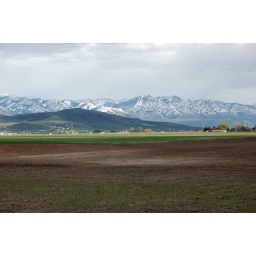
The mountain Napoleon Dynamite's house faces. Uncle Rico bet Kip he could throw a football over that mountain.